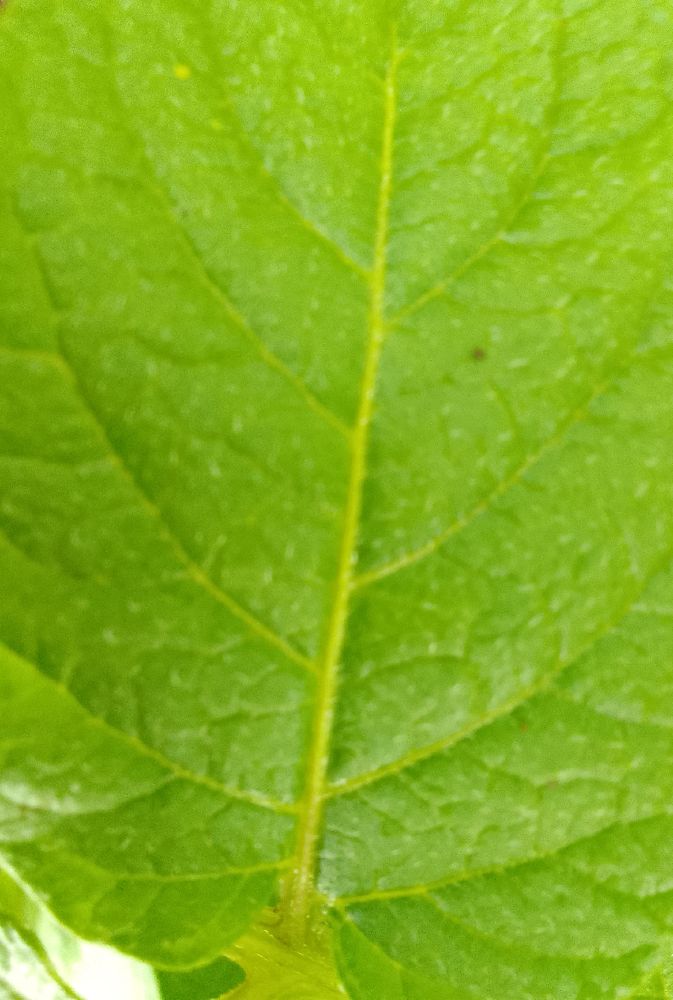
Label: Healthy